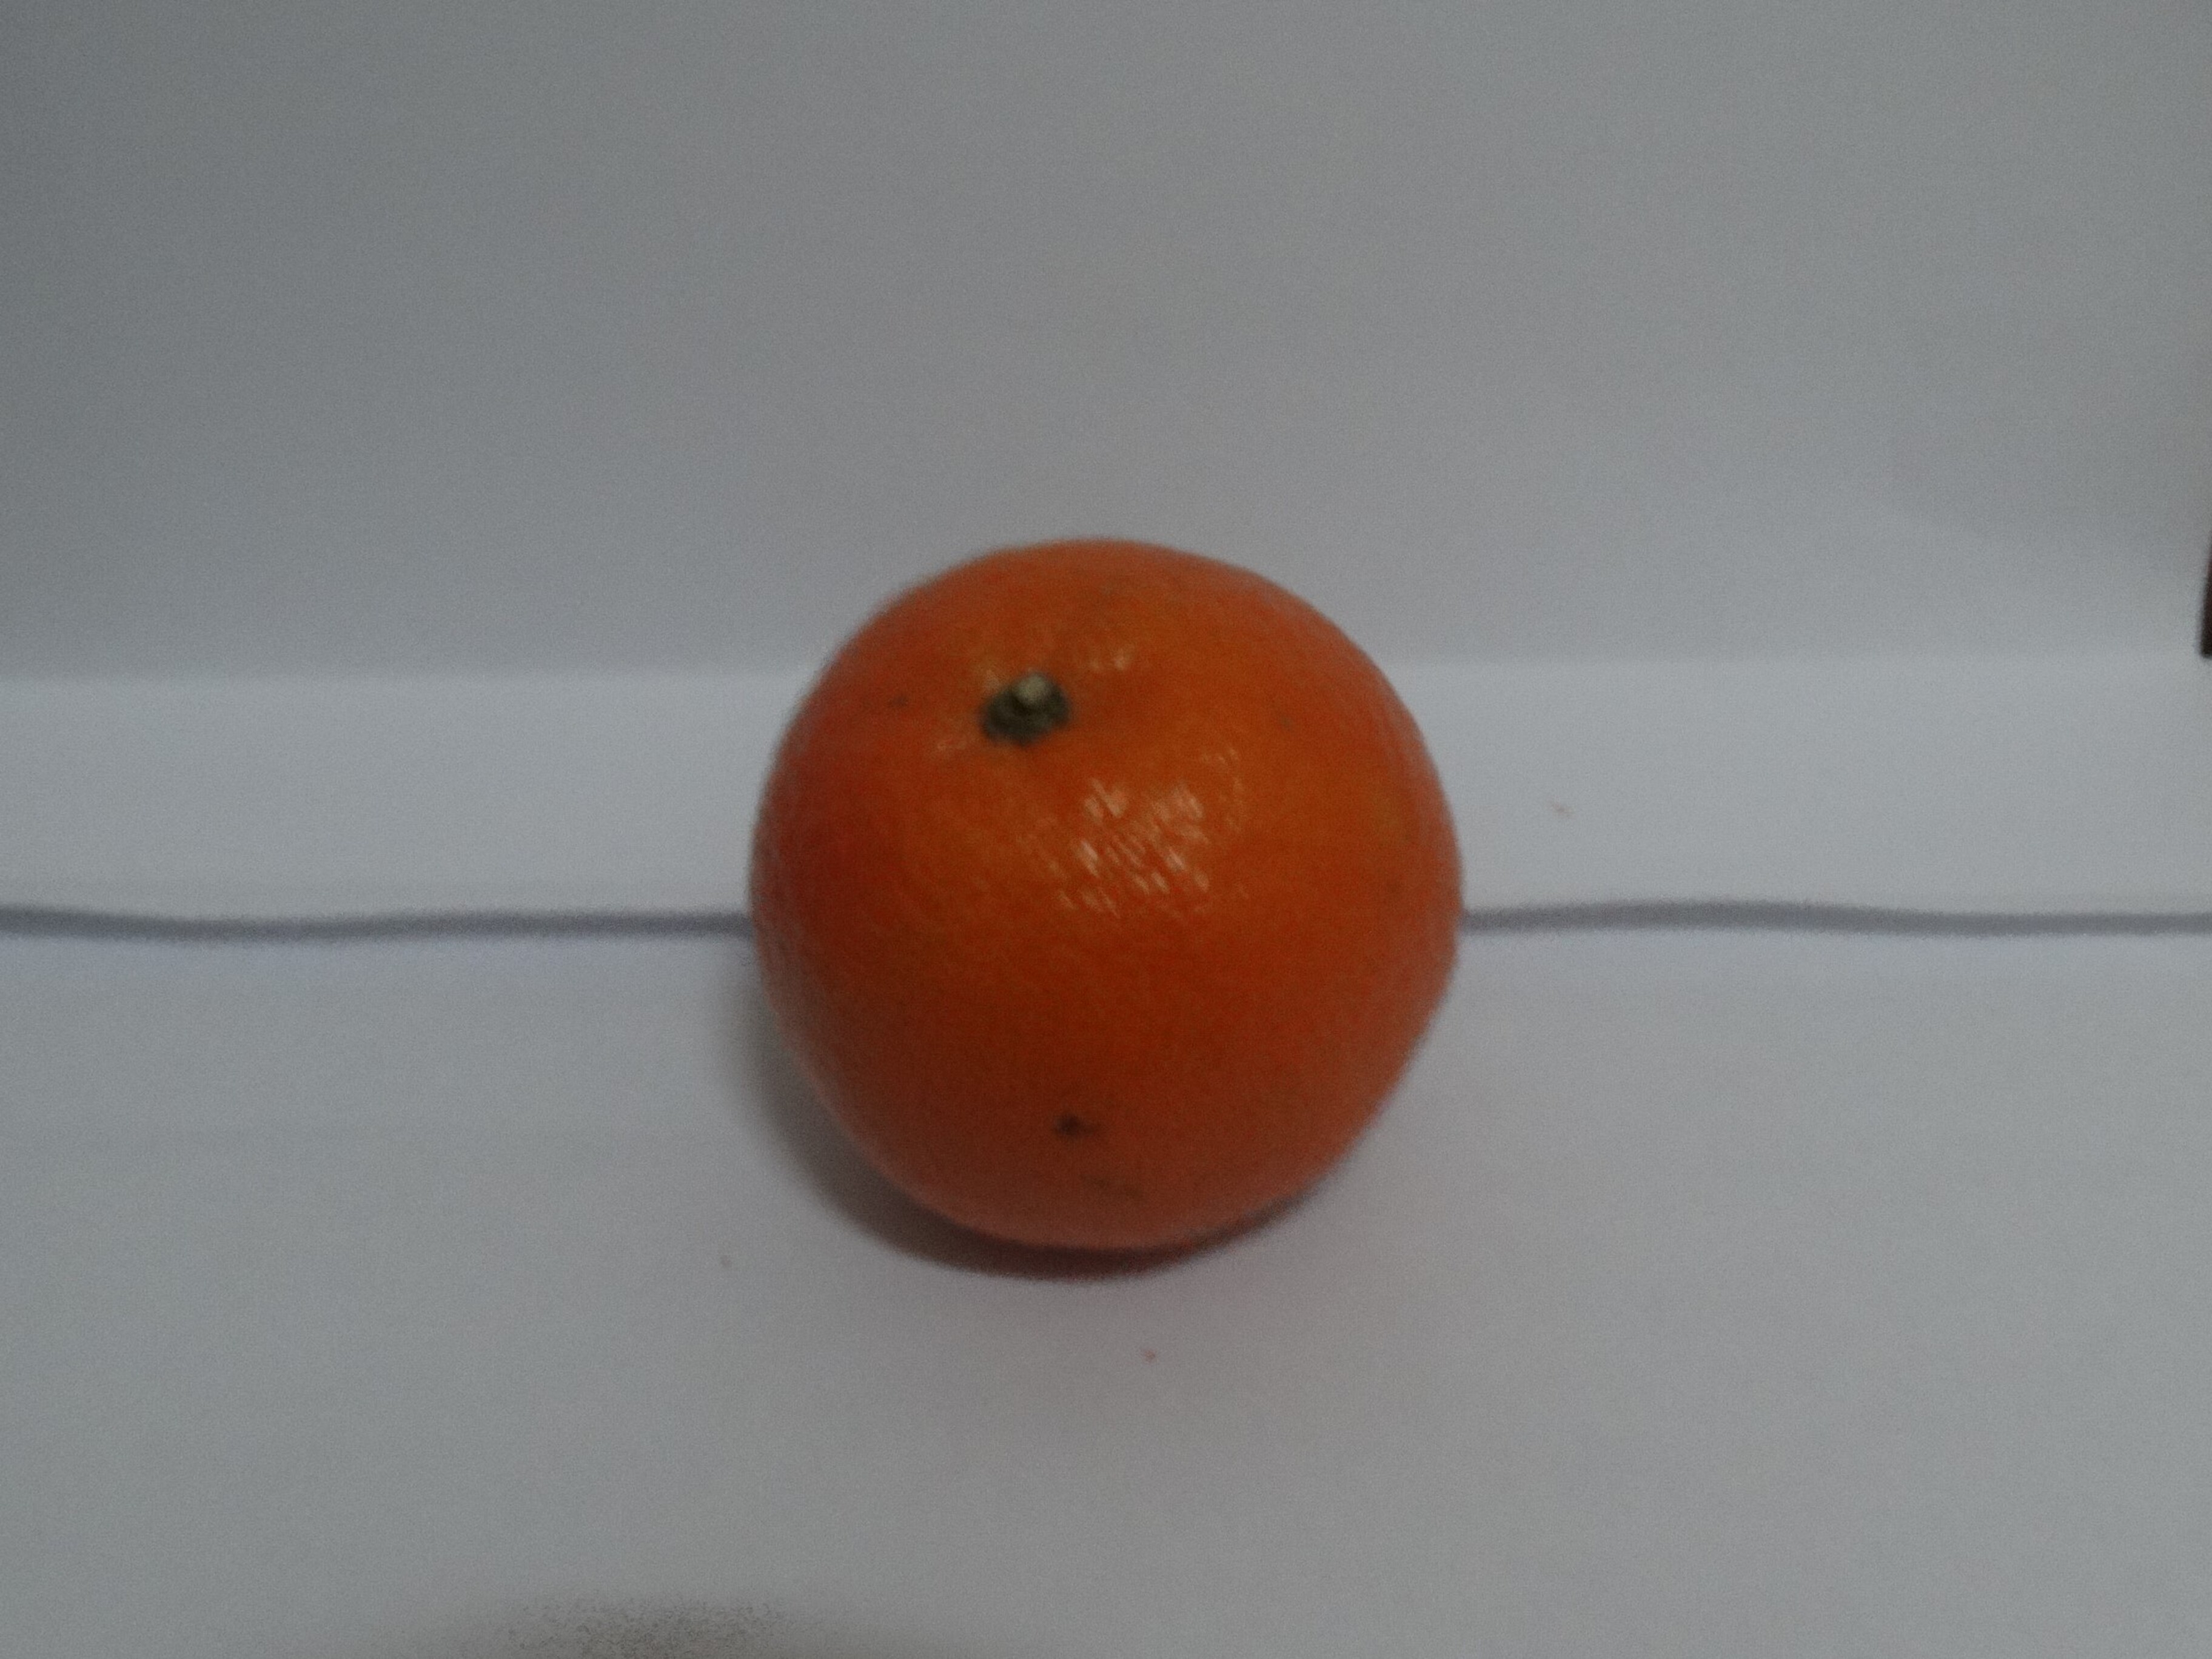
Citrus fruit variety: tankan